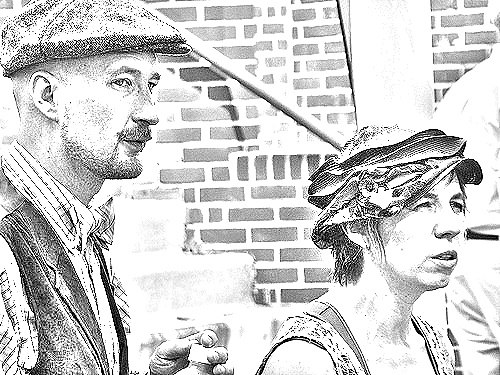
Portrait style: Sketch Portrait